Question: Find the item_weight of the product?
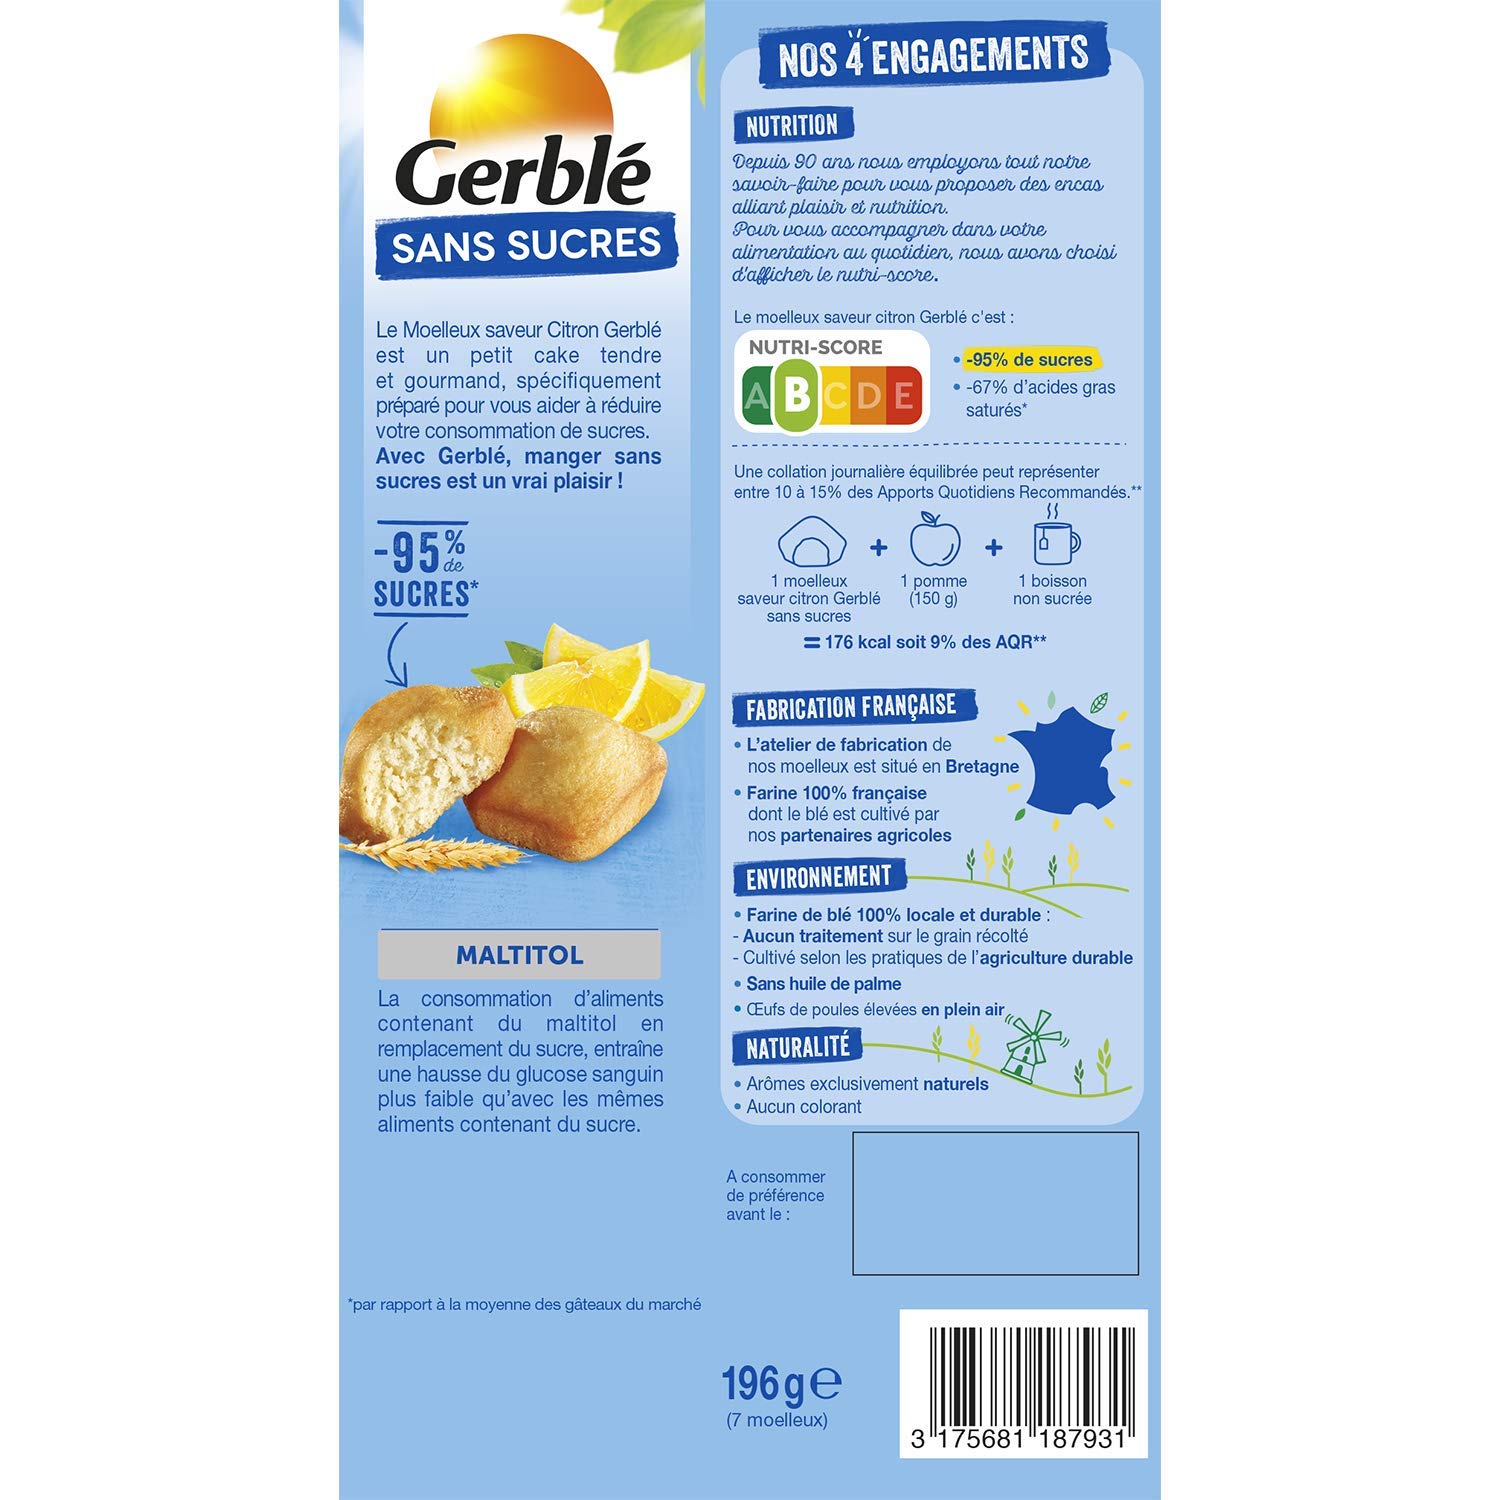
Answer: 150.0 gram